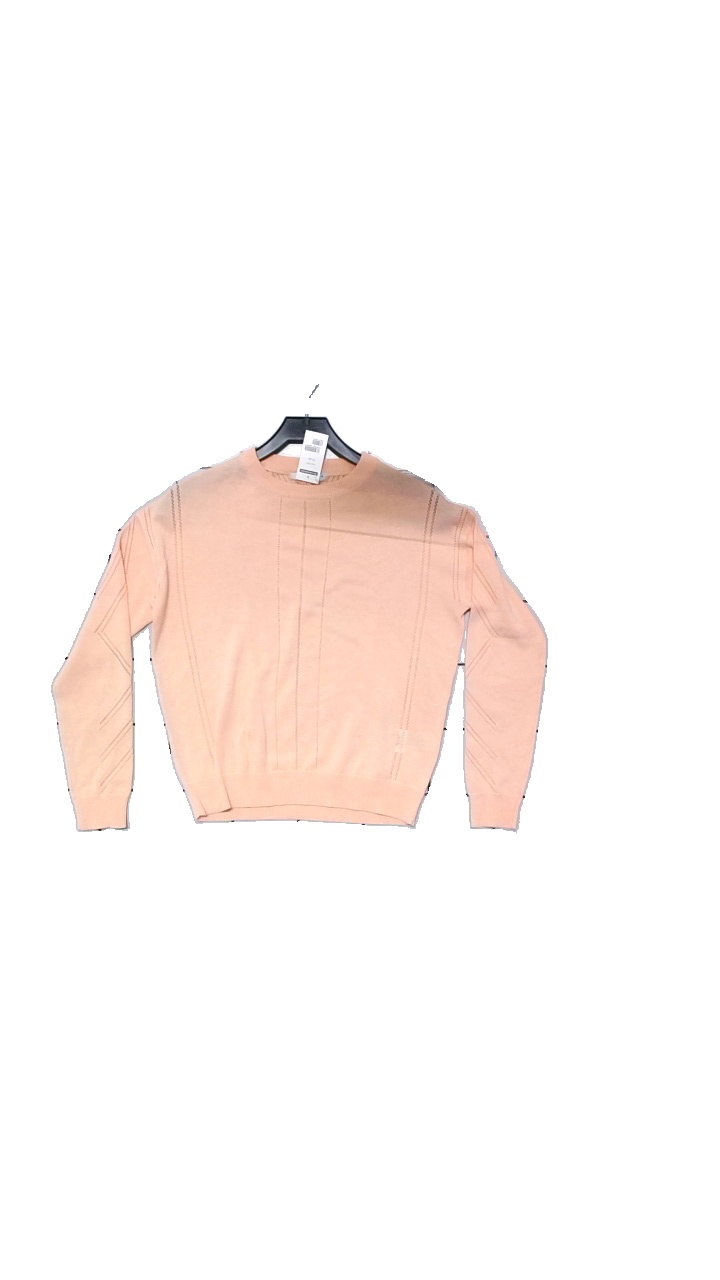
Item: Top (Ladies)
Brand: Gina Tricot
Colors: Pink
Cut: Regular
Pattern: Lace
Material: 100% cotton
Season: All
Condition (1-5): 5
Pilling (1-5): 4
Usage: Reuse
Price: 50-100